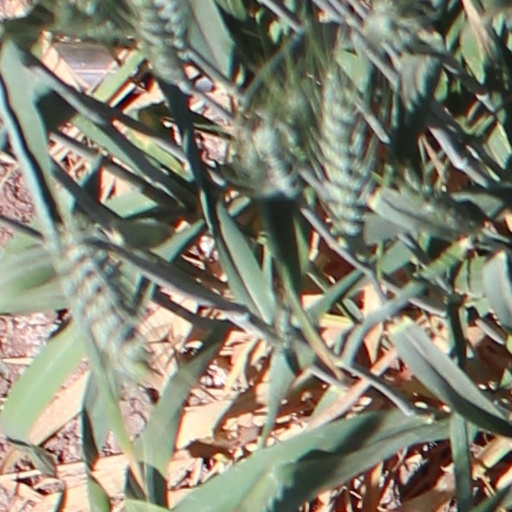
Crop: wheat